Ralph F. Gates

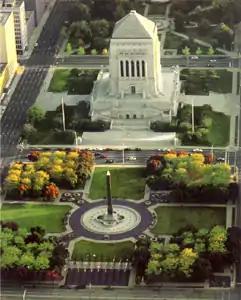
The Indiana World War Memorial, made available by Gates as a new headquarters for the American Legion.

In Gates inaugural address he called on each branch of the government to do its job and not to interfere with the other branches. He promised not to abuse the executive authority, and the speech successfully ended what had become a fifteen-year battle between the legislature, the governor, and the Indiana Supreme Court over who held the final power to control the state bureaucracy. Gates announced he would focus on three main areas while he served as governor; industrial growth, highway construction, and improved health care. He also urged the legislature to reform state taxes and spending and predicted a fall in tax revenues as the war ended.